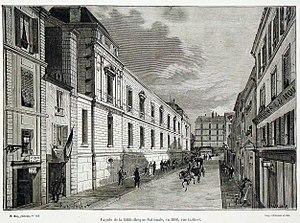
Rue Colbert au XIXe siècle
La rue Colbert est une petite rue du 2ᵉ arrondissement de Paris.